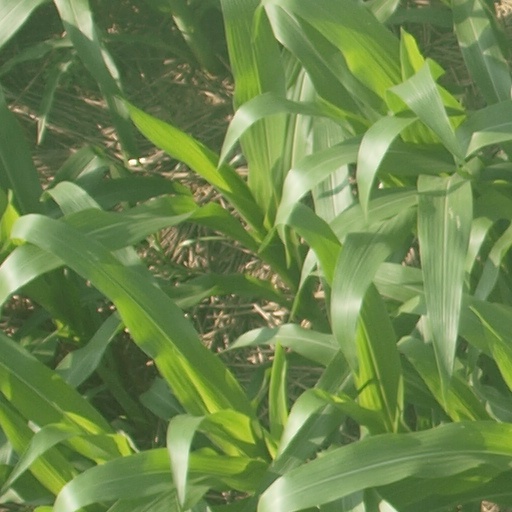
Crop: maize; corn